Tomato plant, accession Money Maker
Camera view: vertical (180 deg); turntable rotation: 60 degrees
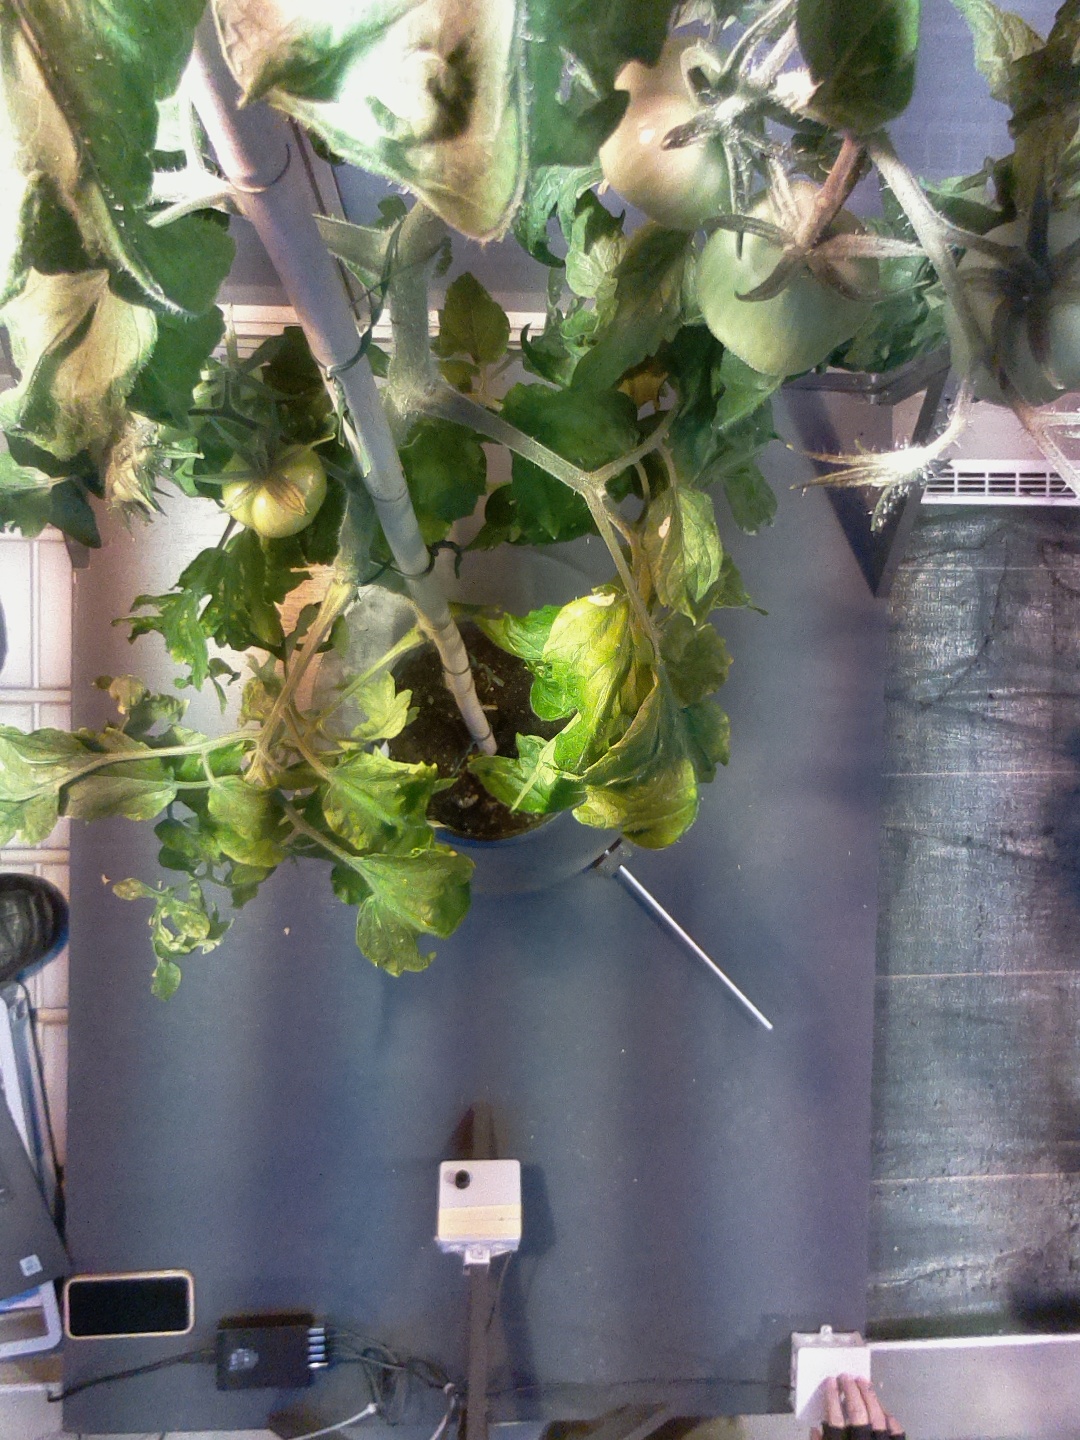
BBCH growth stage 73: 30%-40% of final fruit size